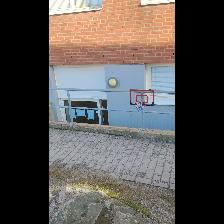
Label: NonHuman